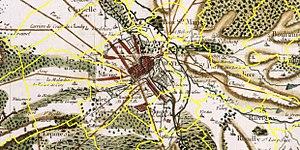
La ville de Troyes sur un extrait de la carte de César-François Cassini, 1765.
Troyes est une commune française, située dans le département de l'Aube en région Grand Est. La commune est divisée en cinq cantons dont elle est le chef-lieu.